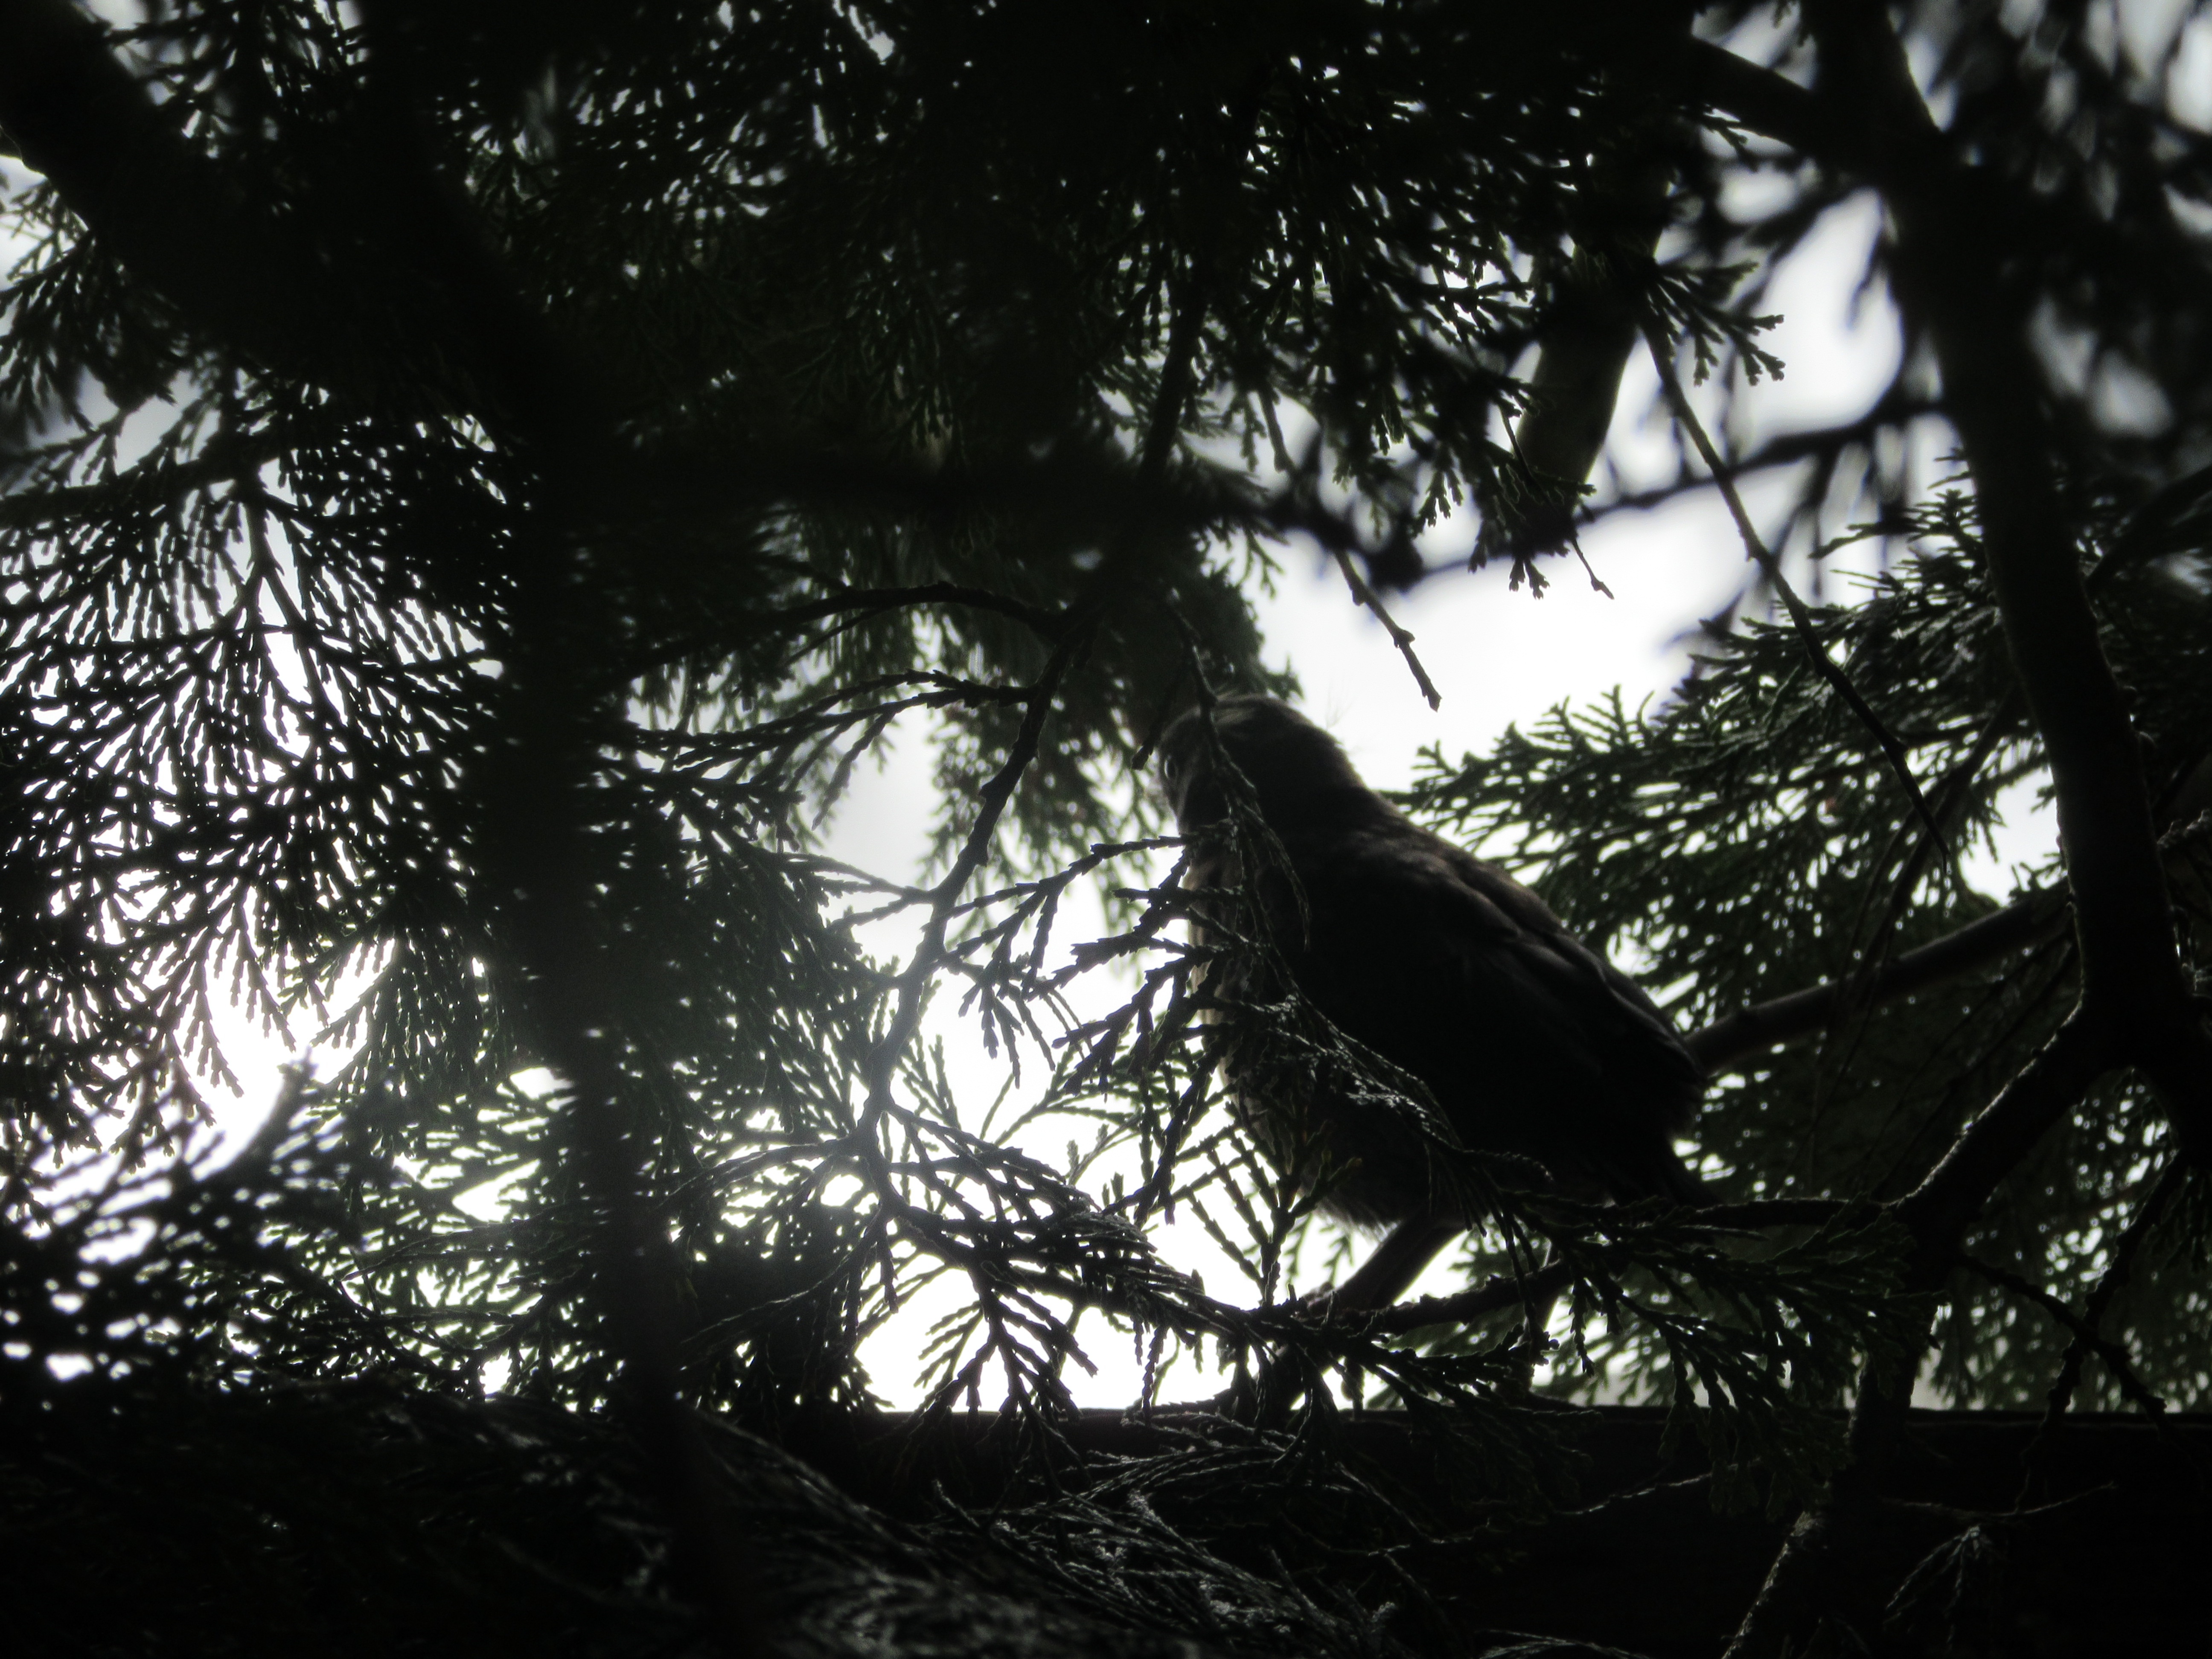
tree, nature, forest, branch, snow, winter, light, black and white, plant, sunlight, leaf, darkness, black, monochrome, habitat, monochrome photography, natural environment, atmospheric phenomenon, woody plant